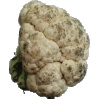
Label: cauliflower